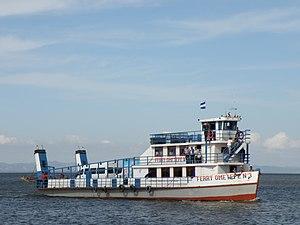
Il y a trois ports de ferry sur l'île et il y a des ferries et des bateaux réguliers vers et depuis San Carlos et Granada deux fois par semaine, ainsi que plusieurs fois par jour vers et depuis San Jorge près de Rivas.
Ometepe est une île située dans le lac Nicaragua, au Nicaragua. Elle est constituée de deux stratovolcans, le Concepción, actif, et le Maderas, sans activité historique. Son nom vient du nahuatl : ōme et tepētl. Sur le plan administratif, l'île appartient au département de Rivas.